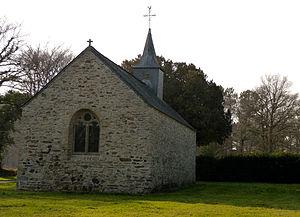
La chapelle Saint-Julien vue de face.
Pour des raisons de taille de la page, la liste des chapelles du Morbihan a été scindée en deux, suivant les initiales des communes où se situent ces monuments :
Peillac [pɛjak] est une commune française, située dans le département du Morbihan en région Bretagne.